Dorrance Mansion

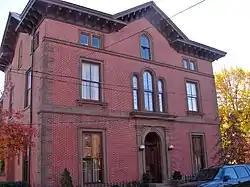

The Dorrance Mansion is a historic house built in 1862–63, located at 300 Radcliffe St., Bristol, Bucks County, Pennsylvania on the Delaware River in the Bristol Historic District. The house represents the lavish life of Bristol's early Victorian industrialists. It is considered one of the grandest homes on Radcliffe Street and is the only example of residential Italianate architecture in Bristol. The house was added to the National Register of Historic Places in 1986.